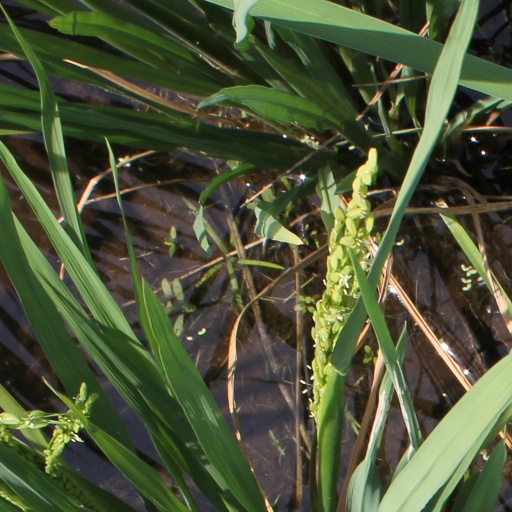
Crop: rice